Australia at the 2008 Summer Paralympics

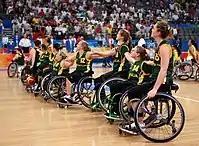
The Gliders lining up for the national anthem.

The women's team known as the 'Gliders' won the bronze medal defeating Japan in the playoff.